Marc Emery

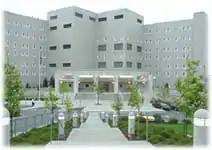
Federal Detention Center, SeaTac, where Emery resided in 2010.

On July 29, 2005, Canadian police, acting on a request from the United States Drug Enforcement Administration (DEA), simultaneously raided the BC Marijuana Party Bookstore and Headquarters in Vancouver and arrested Emery for extradition to the United States outside a storefront in Lawrencetown, Nova Scotia.